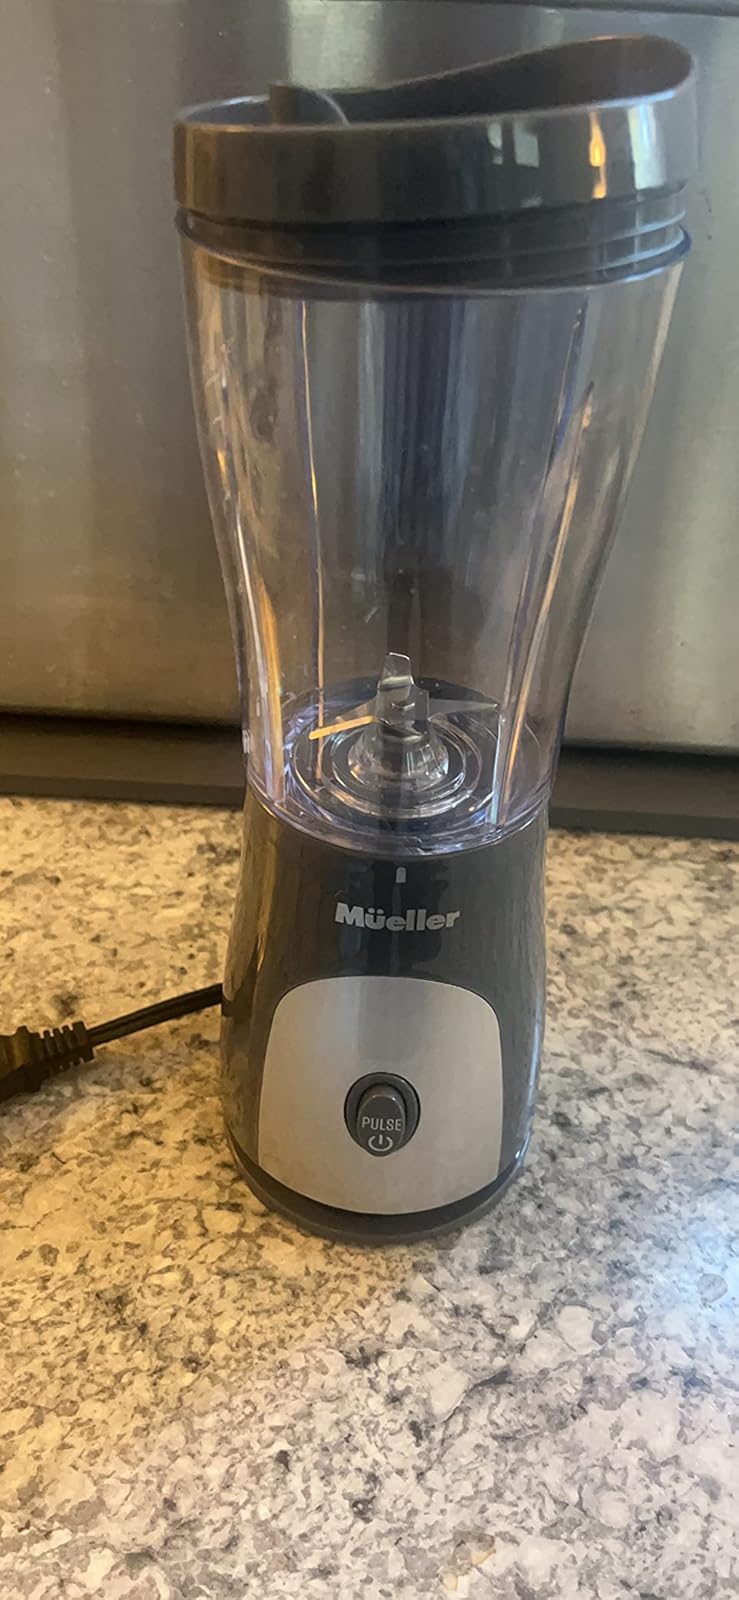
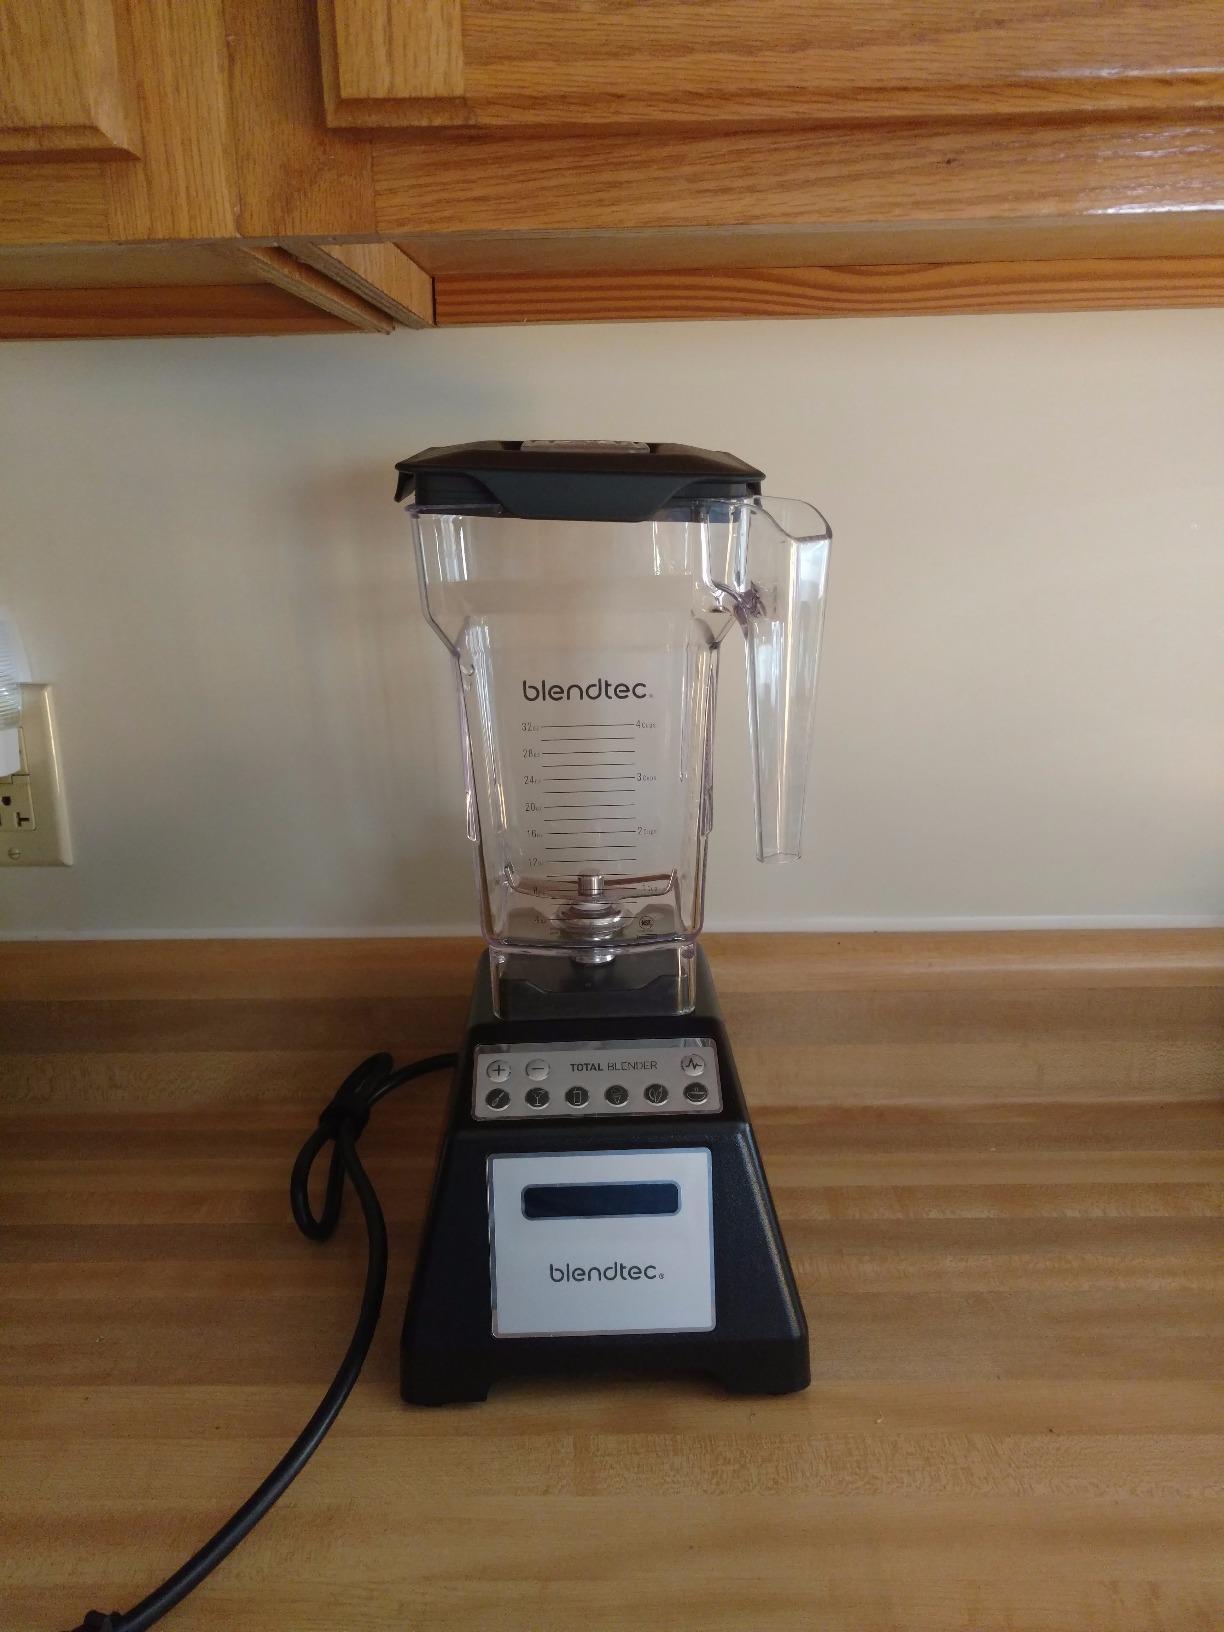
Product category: items_blender
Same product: no